A Sheep in the Deep

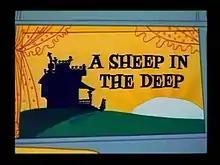
Title card

A Sheep in the Deep is a 1962 Warner Bros. "Merrie Melodies" cartoon directed by Chuck Jones and Maurice Noble. The short was released on February 10, 1962, and stars Ralph Wolf and Sam Sheepdog.